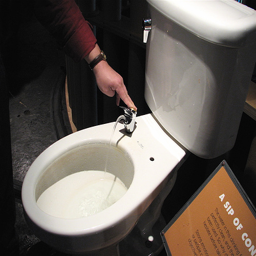
Water flowing into a white toilet seat by human hand
The toilet has a water fountain spout installed behind the bowl.
A water fountain that is on top of a toilet.
A hand presses the button on a water fountain nozzle attached to a toilet.
Adult trying modern commode with drinking spout on display.